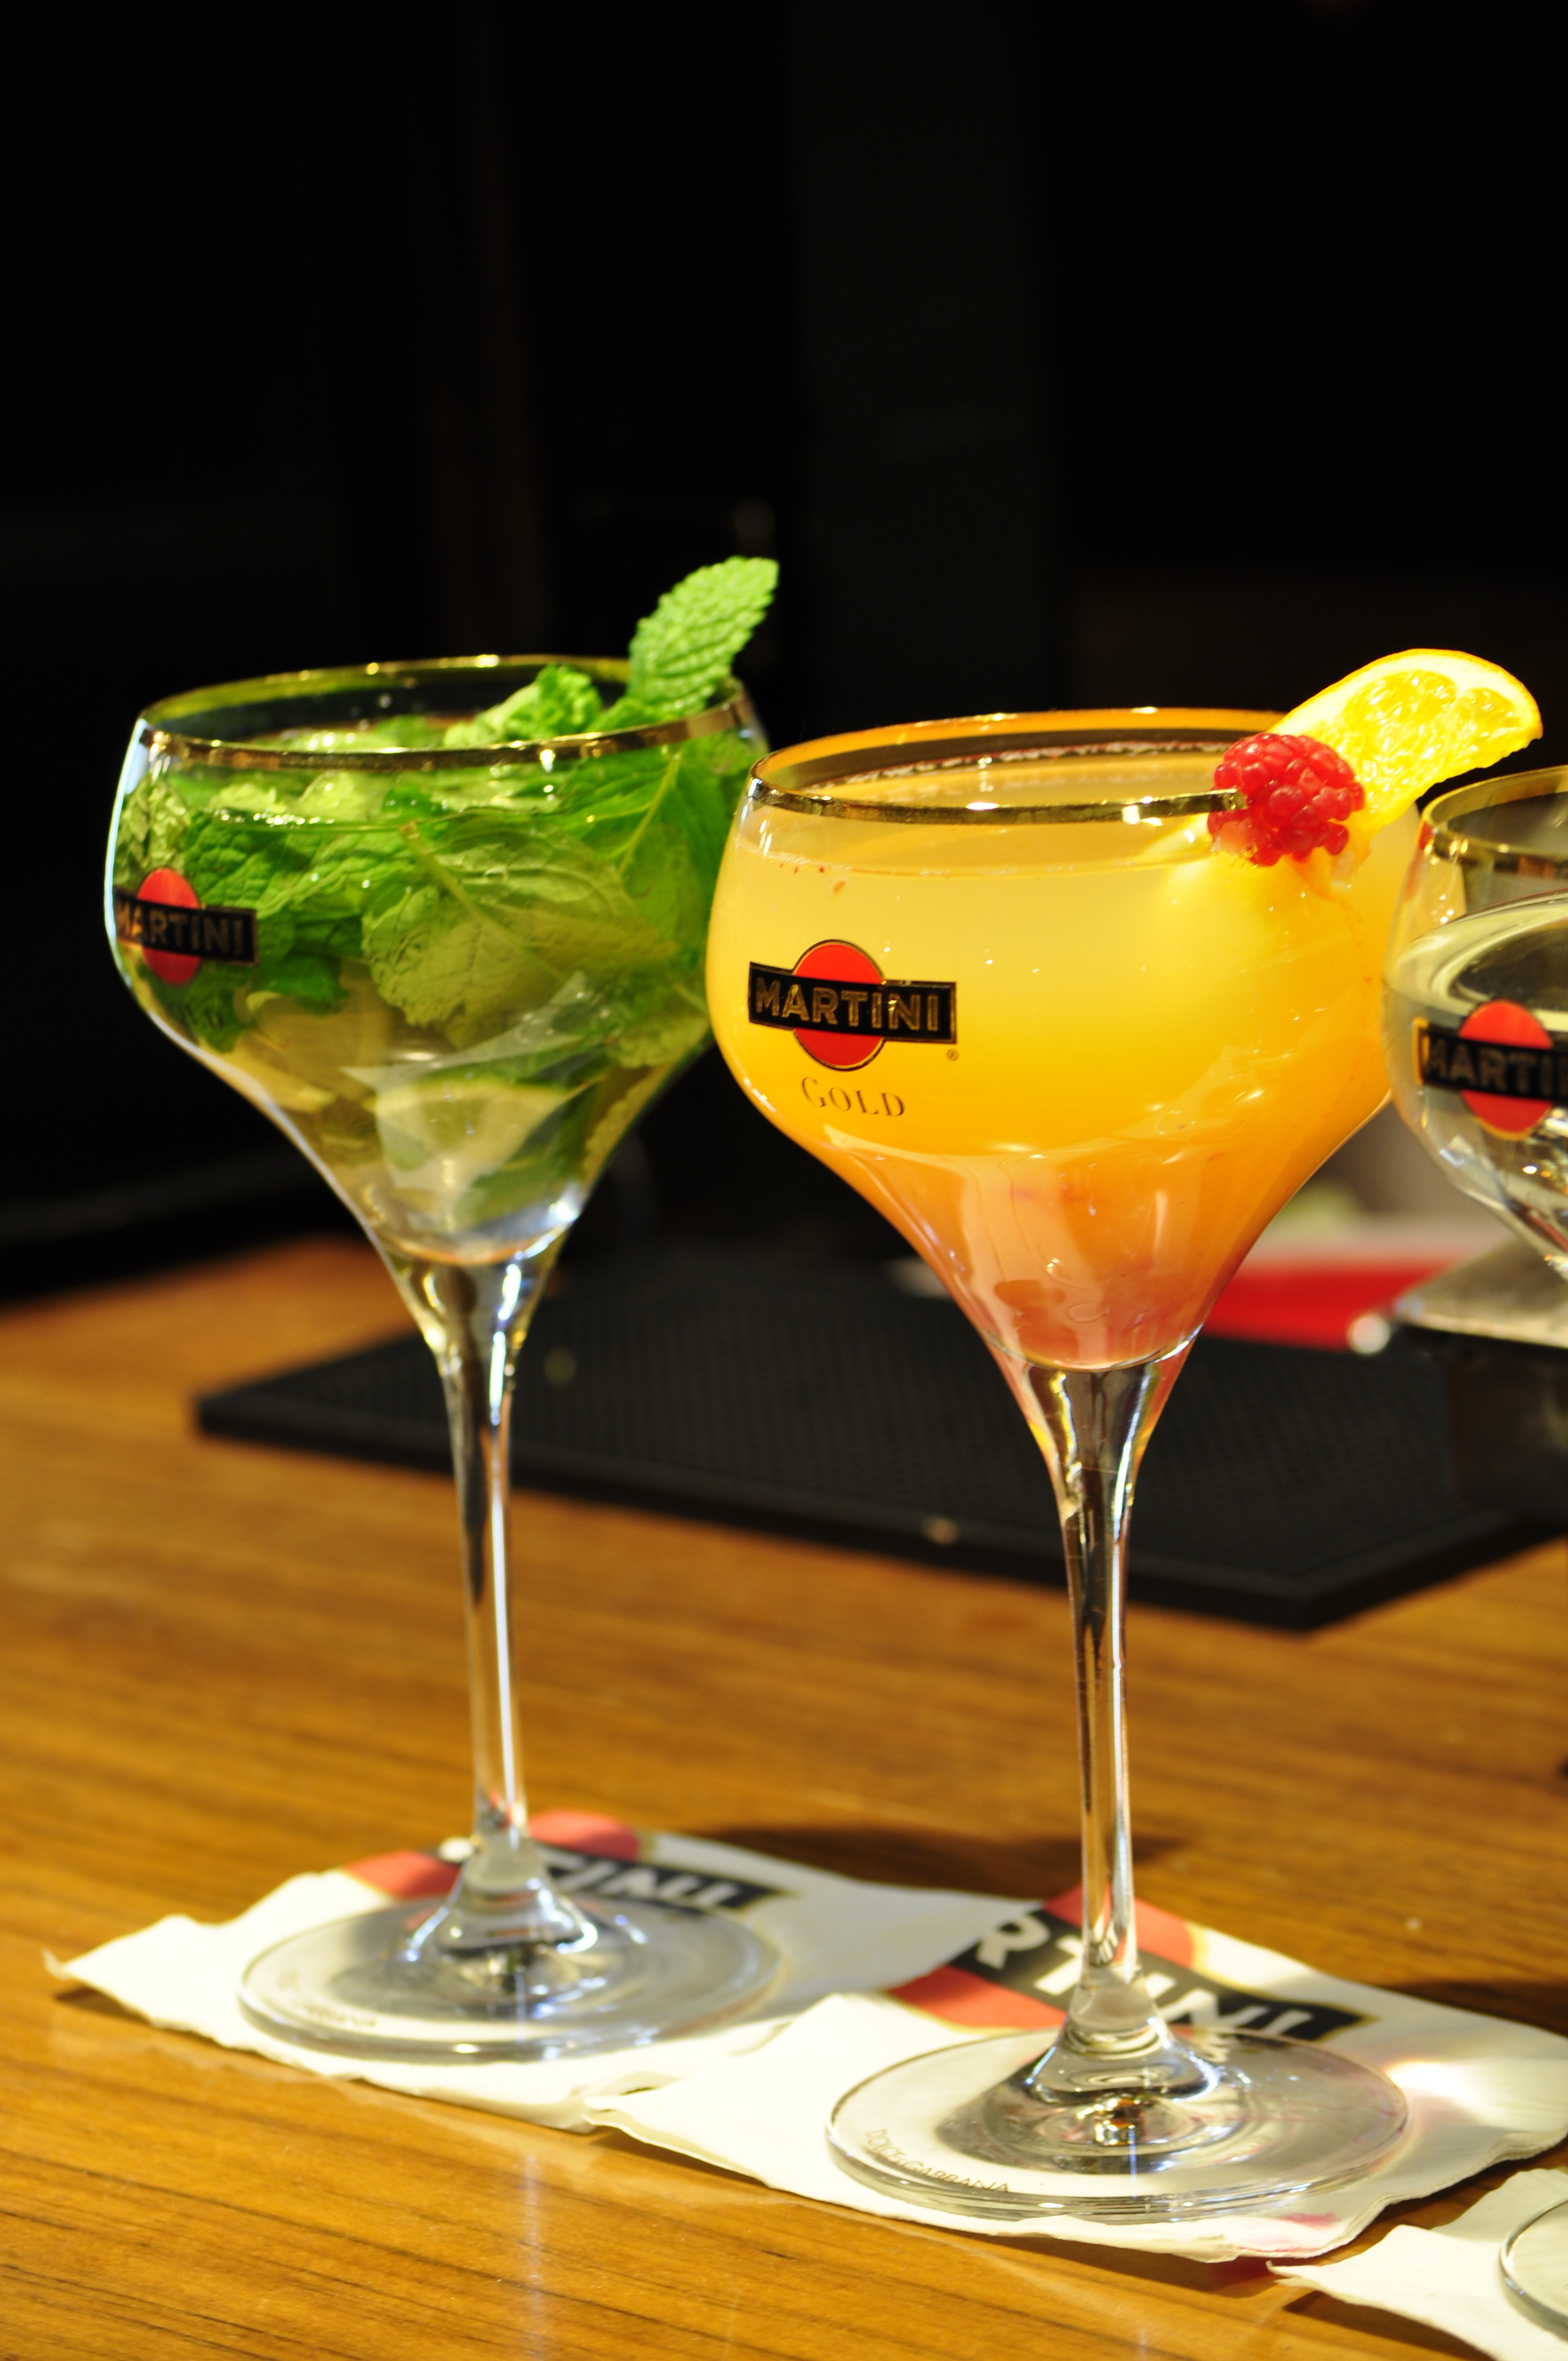
cup, produce, drink, cocktail, liquor, martini, liqueur, cosmopolitan, alcoholic beverage, distilled beverage, non alcoholic beverage